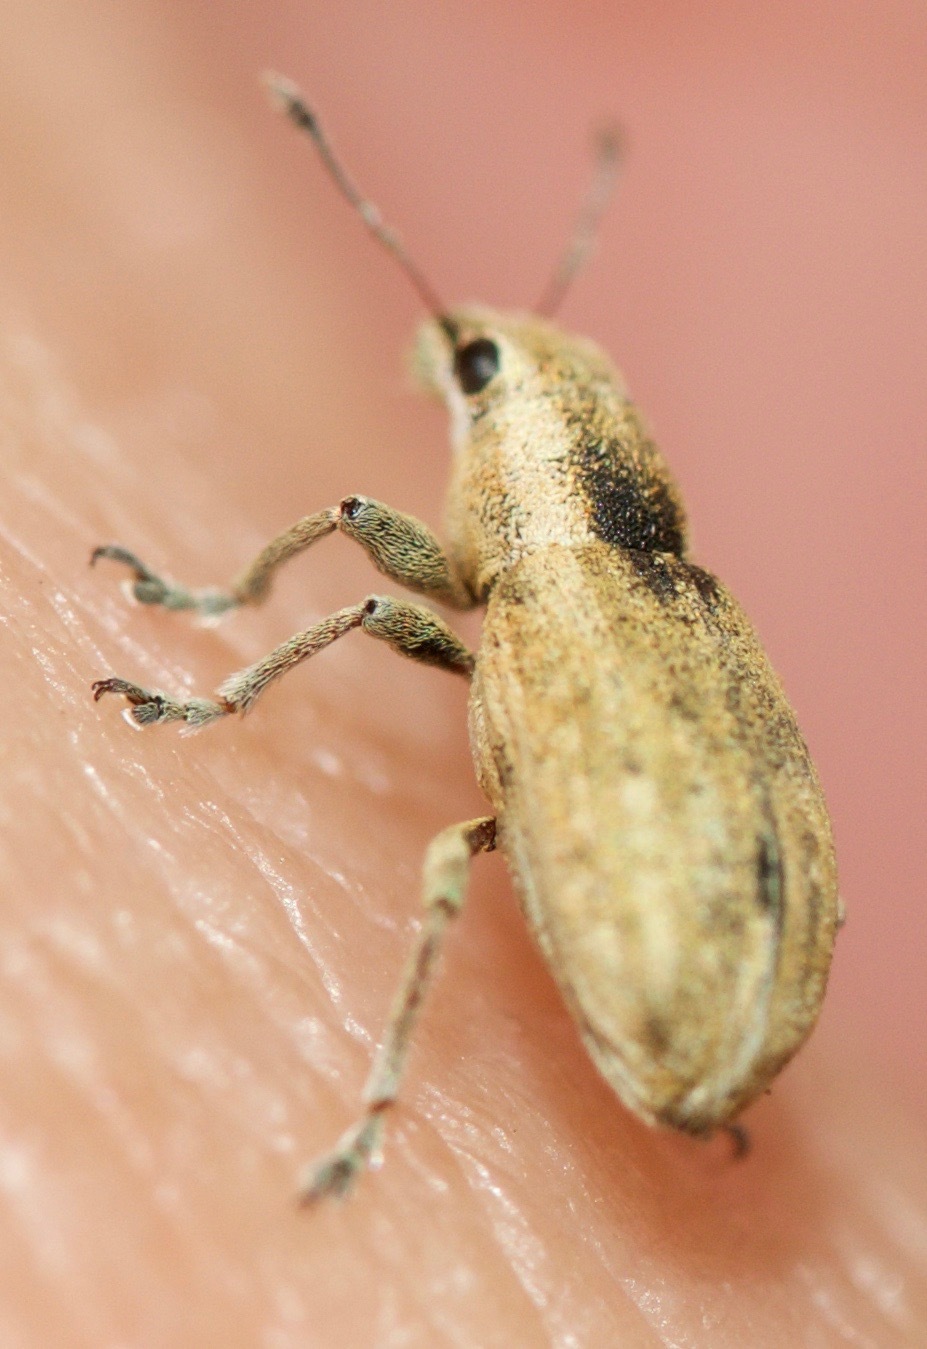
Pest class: pea_leaf_weevil